Question: Please indicate a possible affordance area of baseball bat that can be used for striking
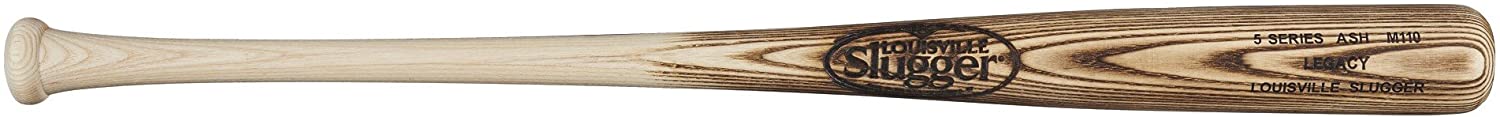
Answer: [809.5, 7, 1470.5, 106]